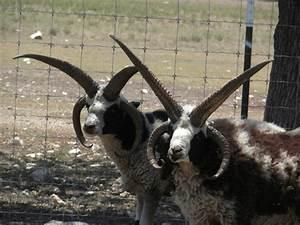
sheep